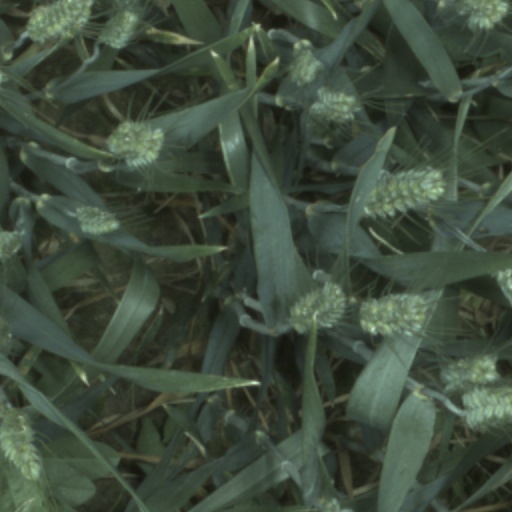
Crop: wheat